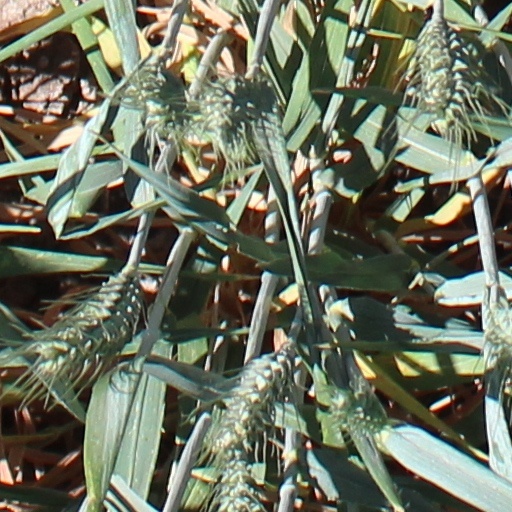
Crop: wheat